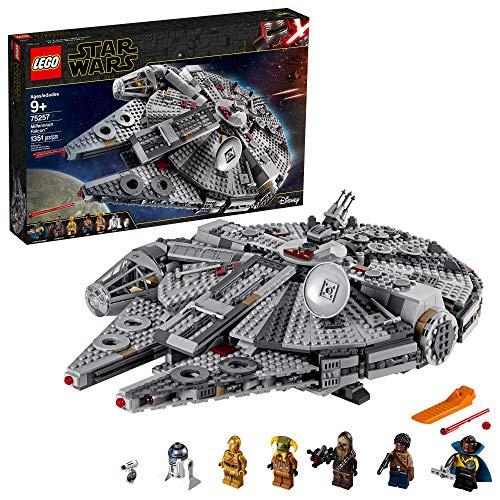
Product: LEGO Star Wars: The Rise of Skywalker Millennium Falcon 75257 Starship Model Building Kit and Minifigures, New 2019 (1,351 Pieces)
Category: Toys & Games | Building Toys
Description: Inspire fans with a true icon of the LEGO Star Wars universe – the Millennium Falcon This model starship building set is perfect addition to any Star Wars collection.
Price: $129.95 $ 129 . 95
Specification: ProductDimensions:22.9x14.9x3.4inches|ItemWeight:2.2pounds|ShippingWeight:5.64pounds|ASIN:B07QQ396NH|Itemmodelnumber:6287454|Manufacturerrecommendedage:9yearsandup